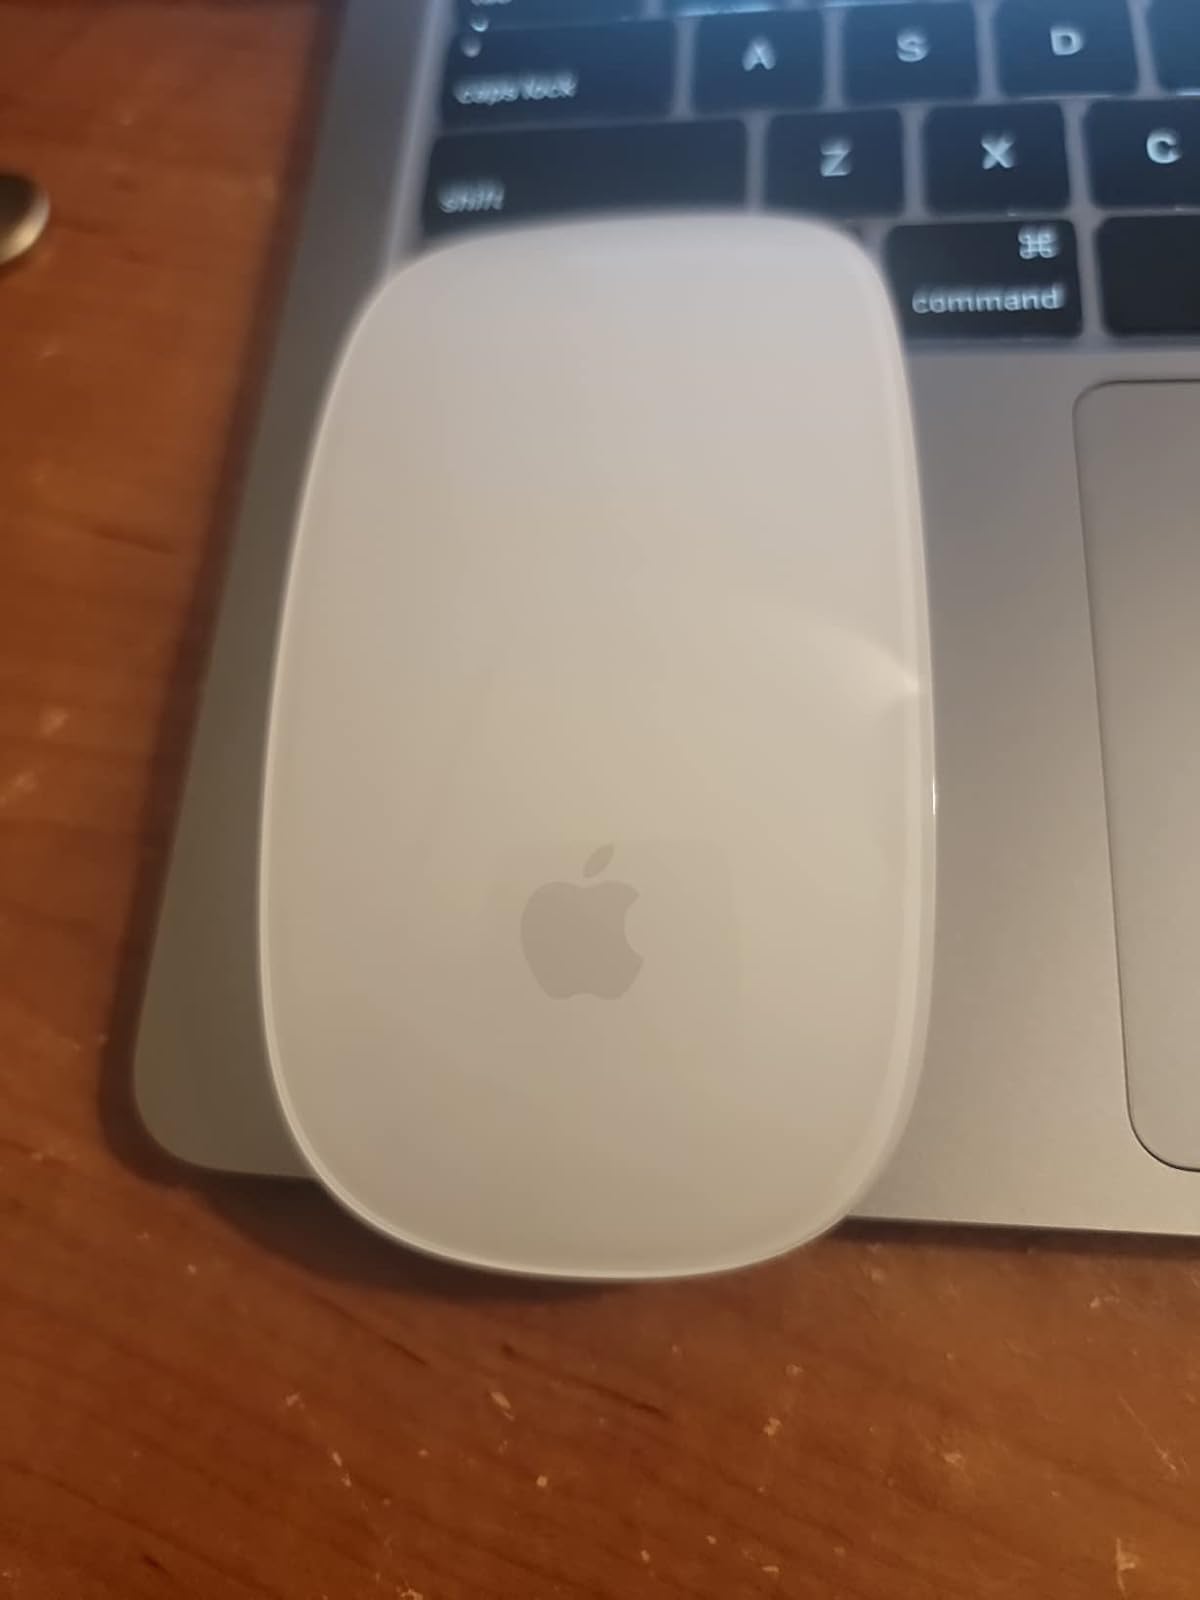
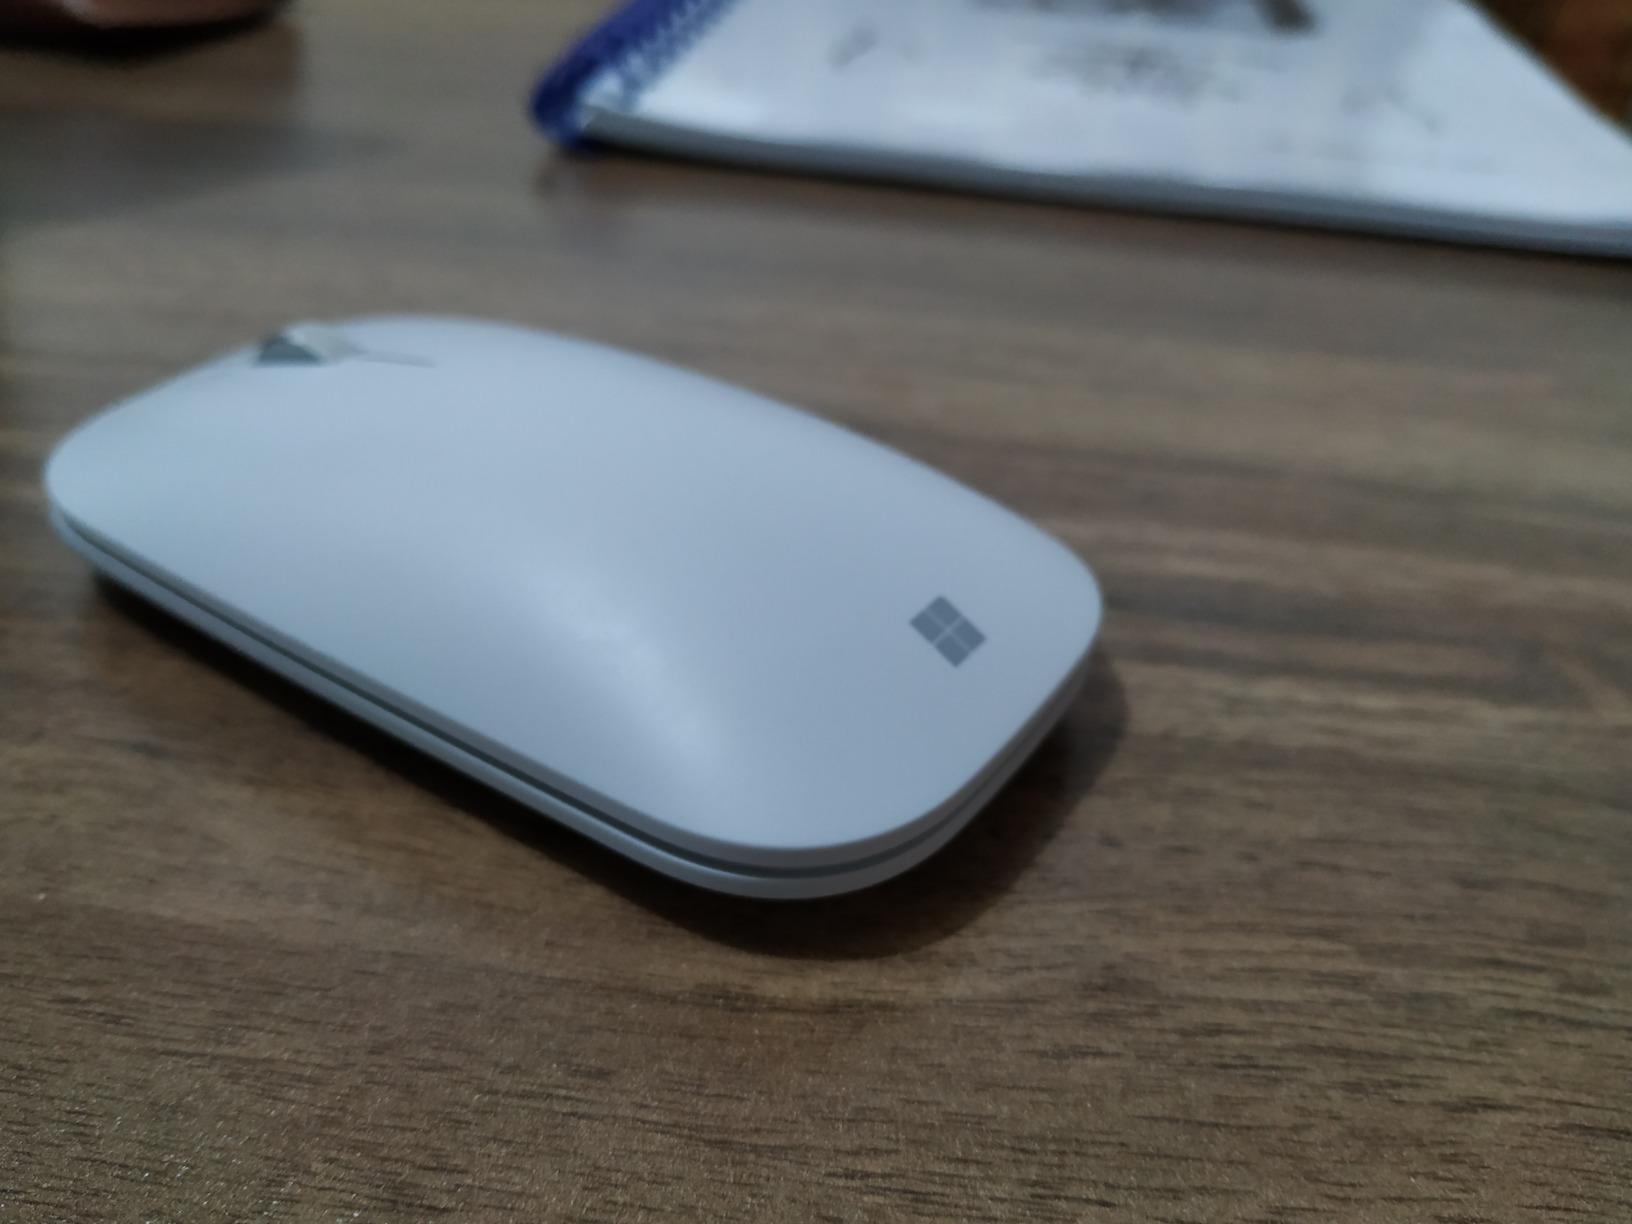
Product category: mouse
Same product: no